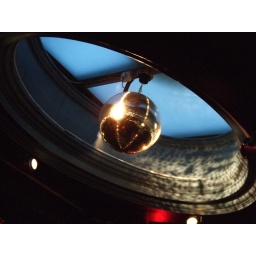
The mirror ball above the stage at the Luminaire, taken at the Sarabeth Tucek show, 19 May 2008.